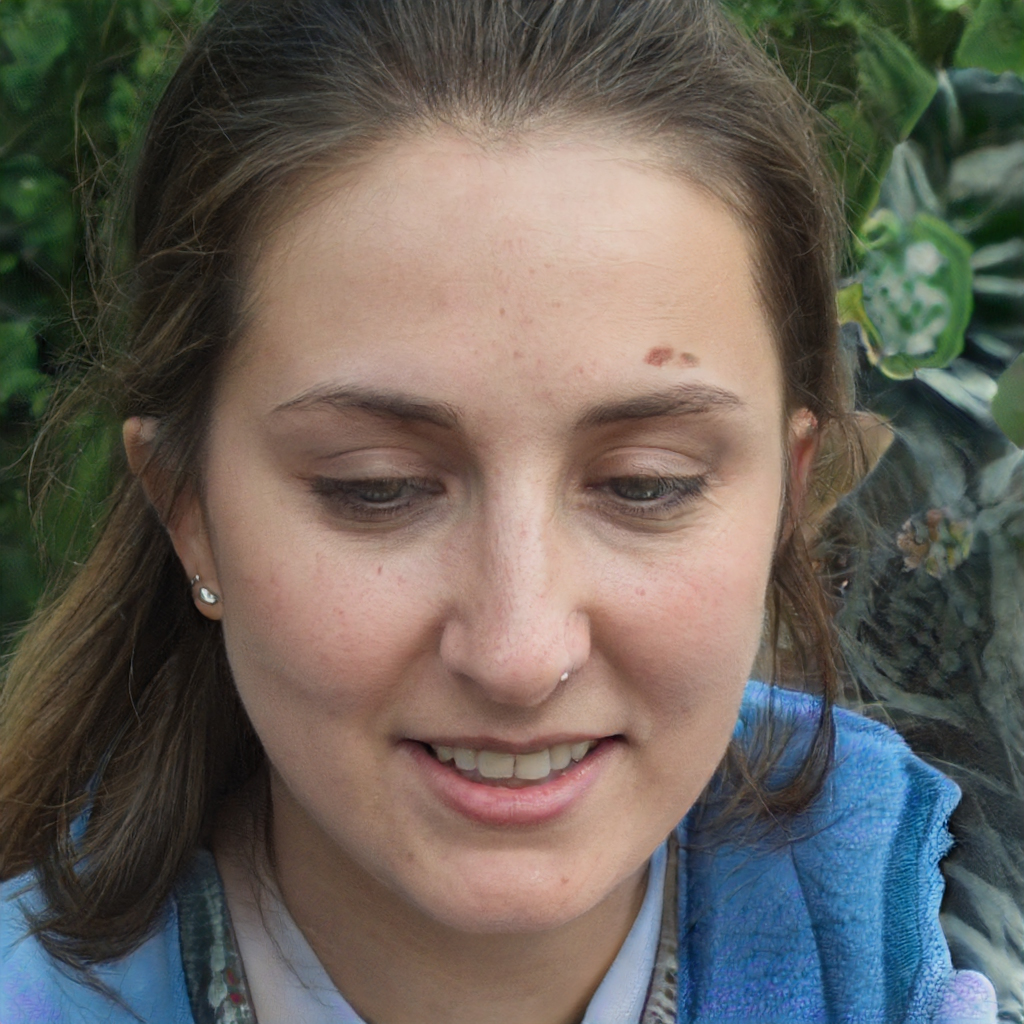
Label: Colored